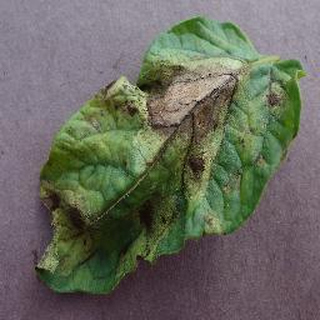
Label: potato_late_blight